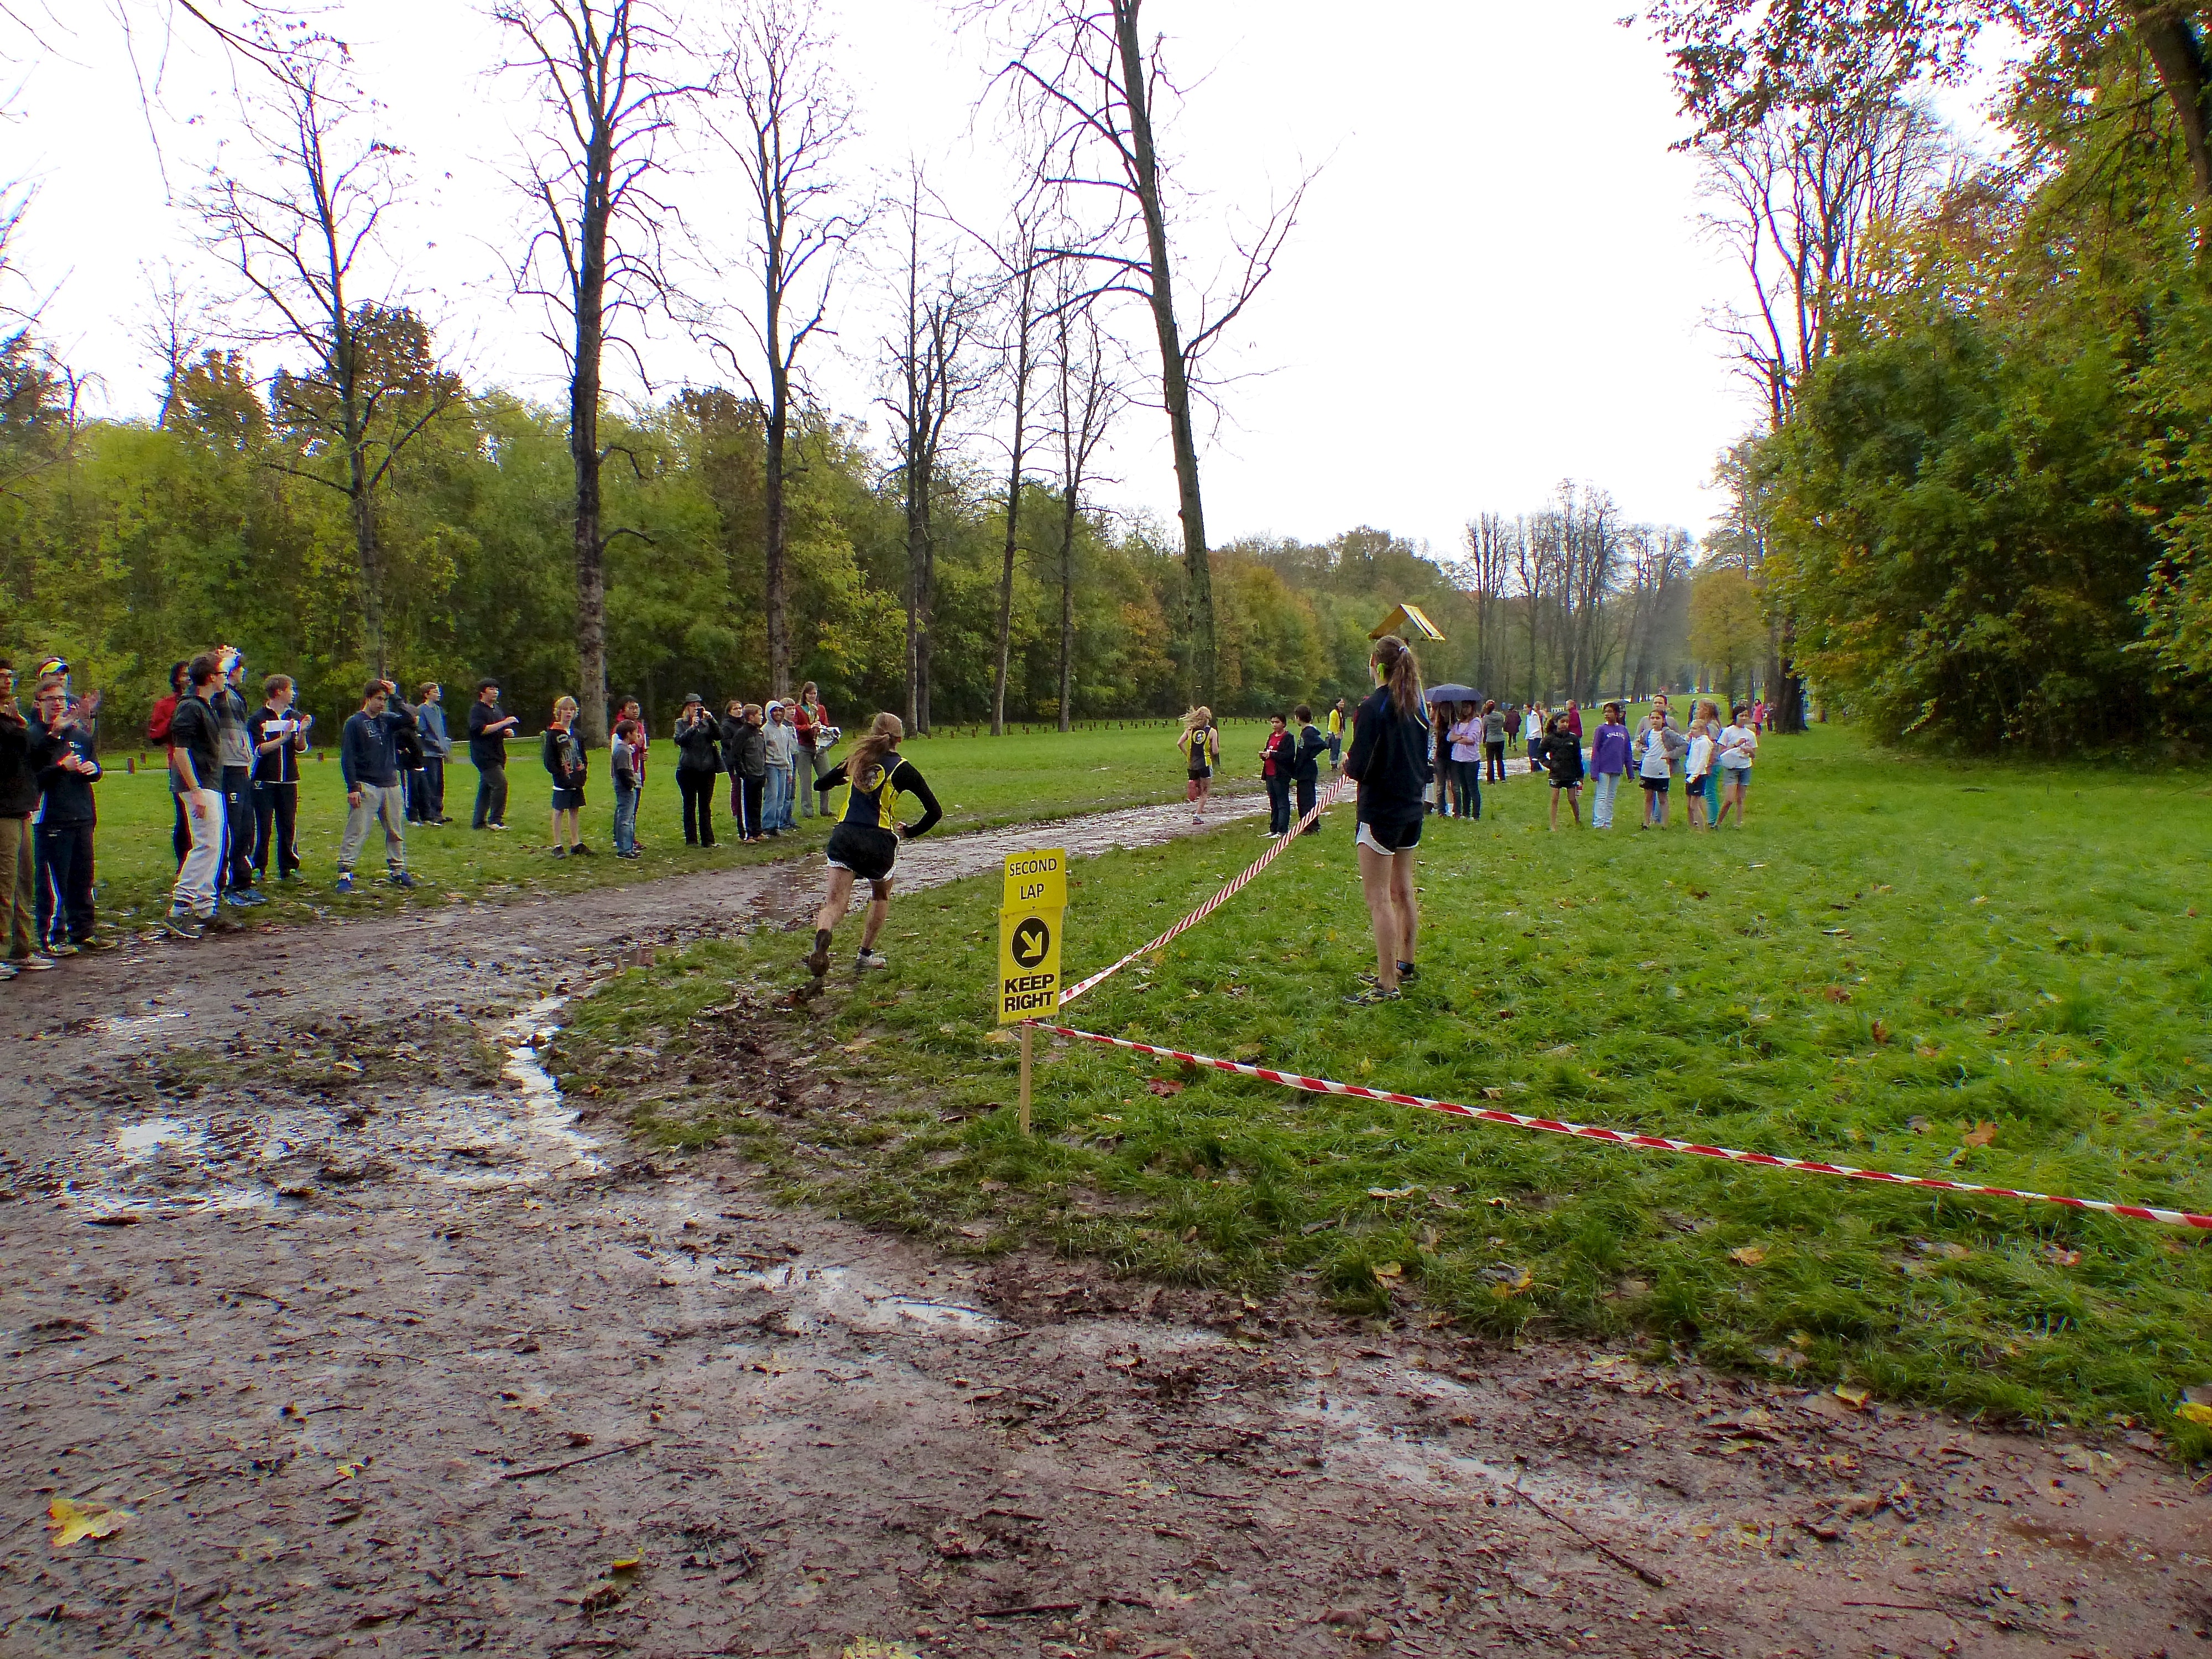
walking, trail, running, run, paris, country, france, high, soil, cross, race, international, girls, sports, boys, school, runners, championship, endurance, junior, highschool, varsity, isst, tournament, xc, schools, parcdestcloud, physical exercise, human action, duathlon